Ekebergrestauranten

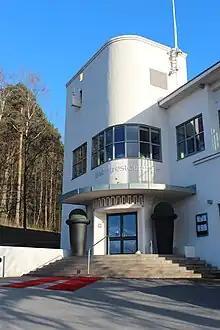
Entrance

Ekebergrestauranten is listed by the Norwegian Directorate for Cultural Heritage and protected by law.